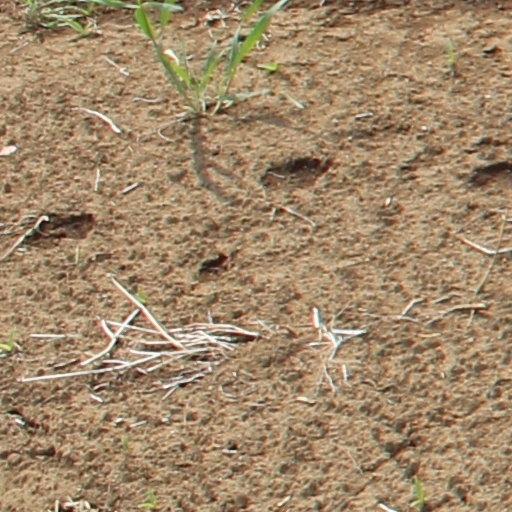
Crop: wheat